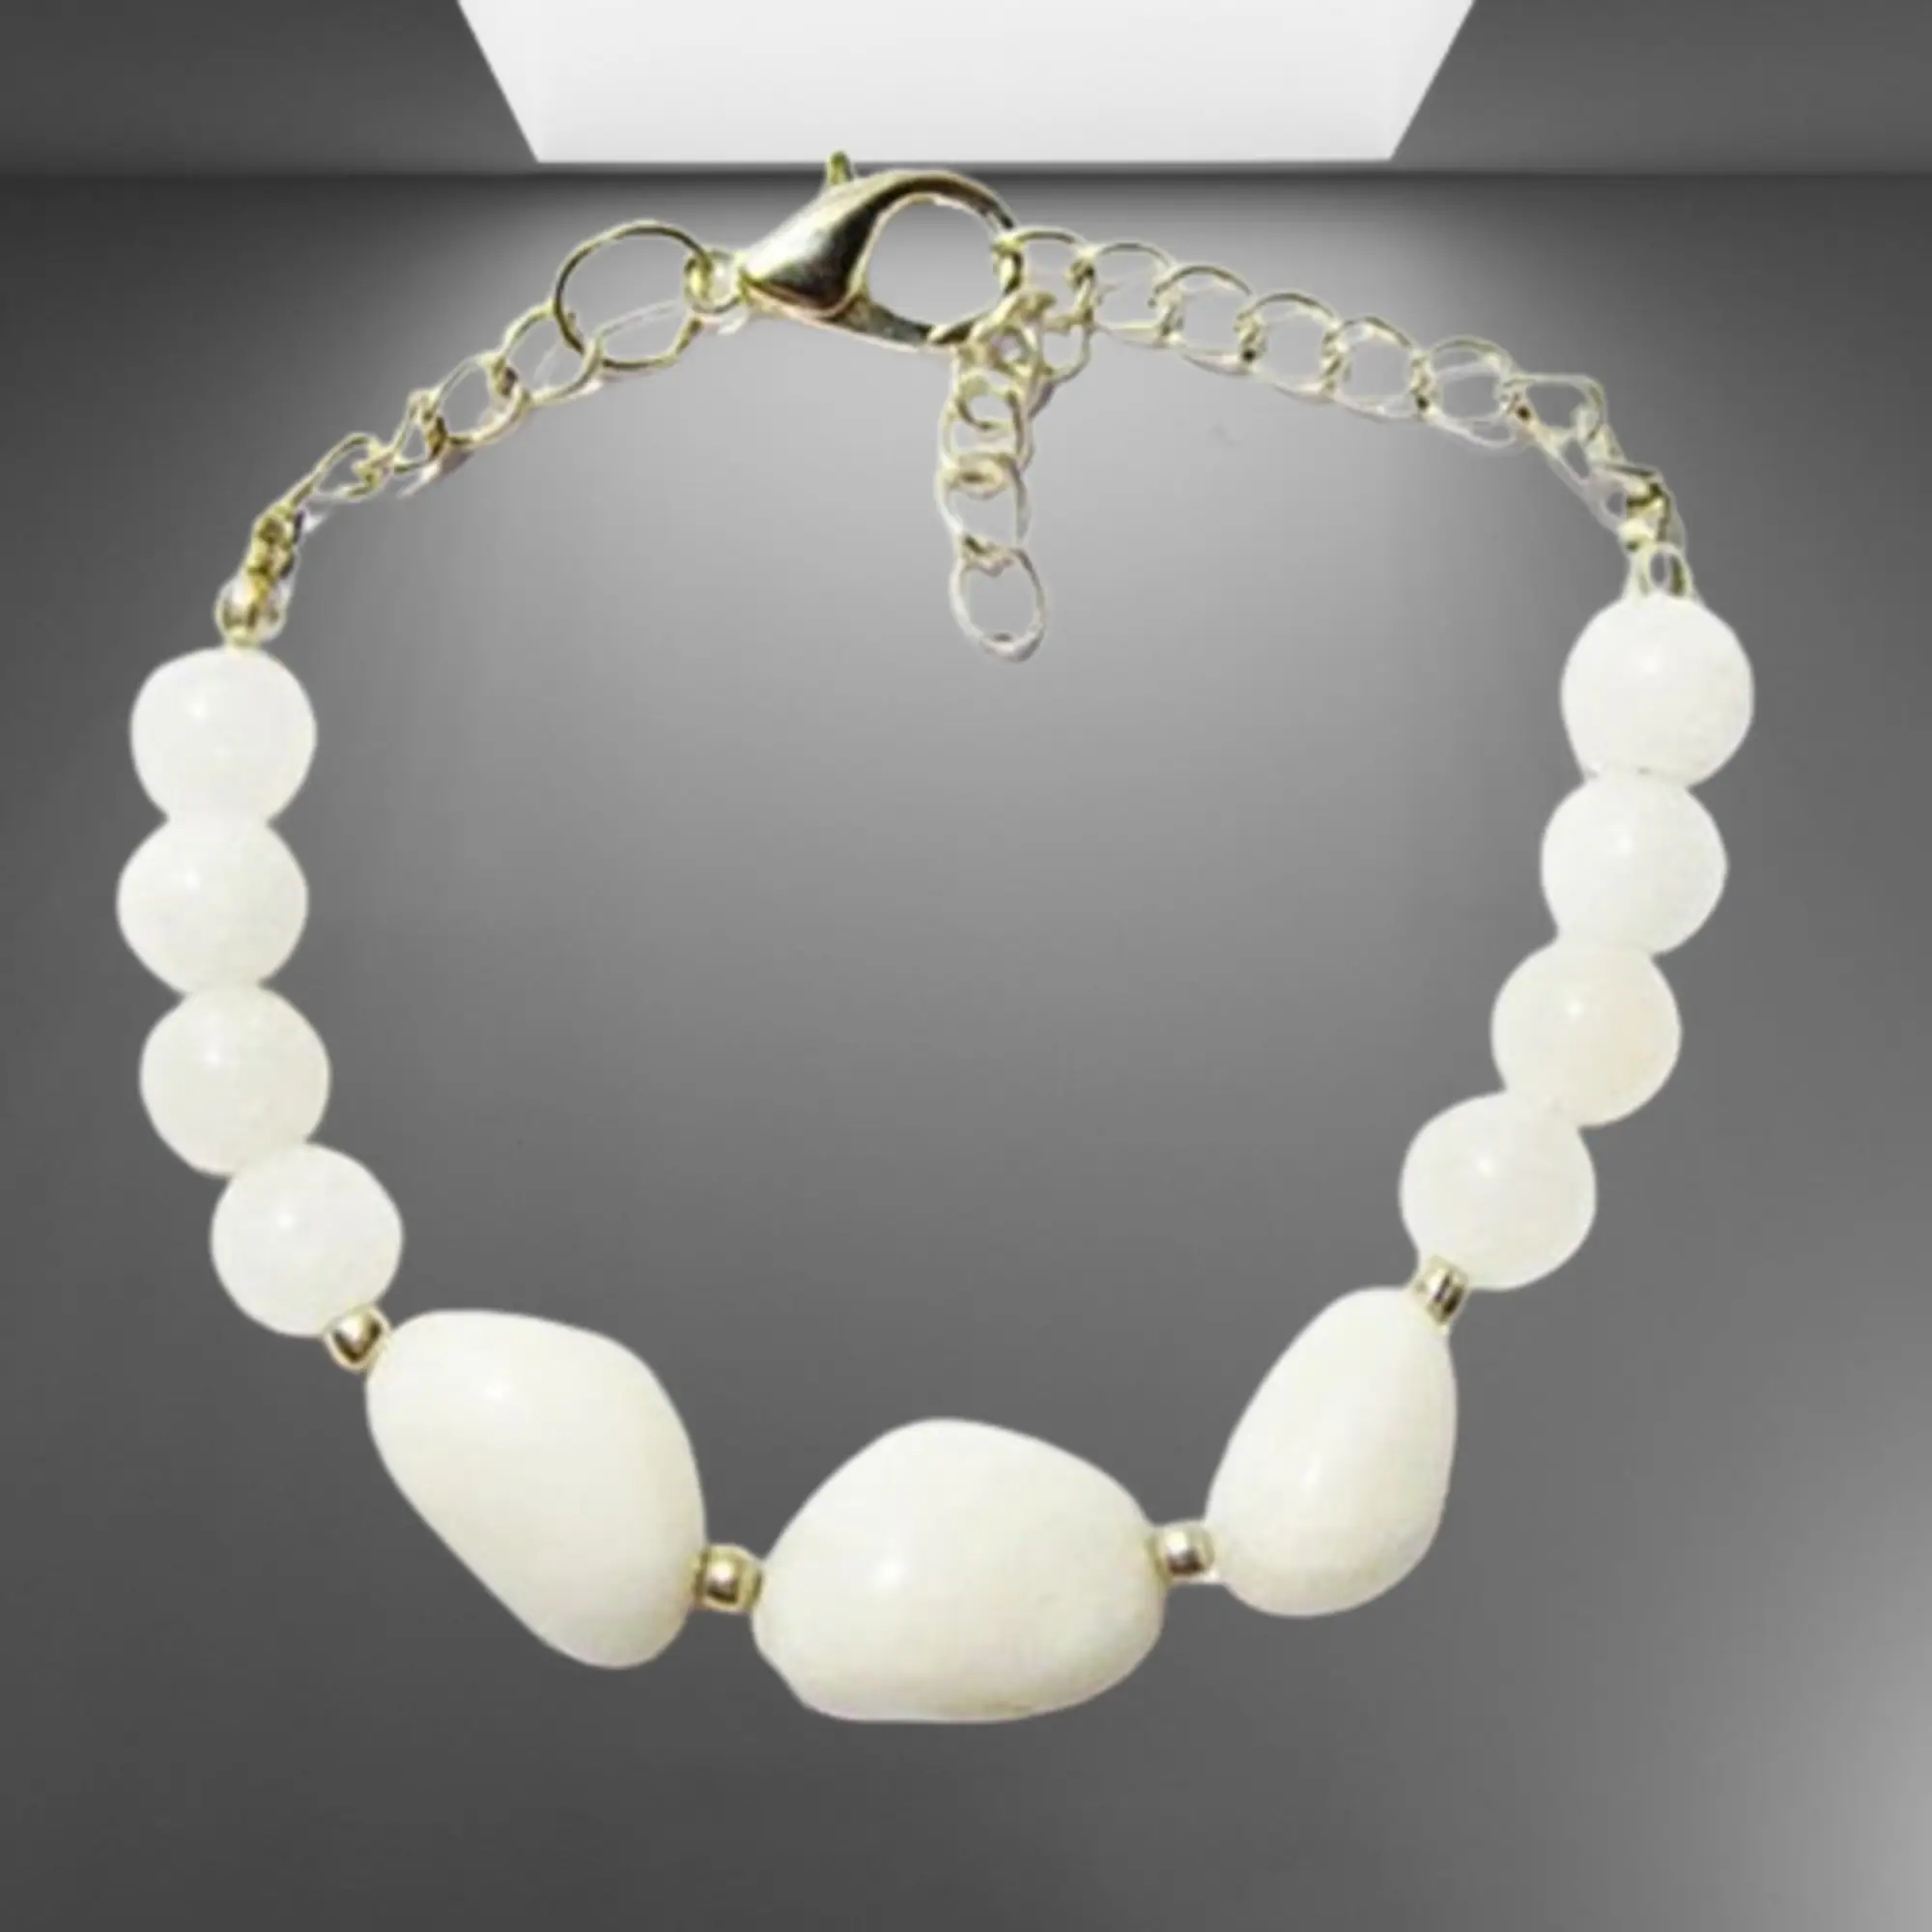
Jaya Vision Jewelry
Type: Bracelets
Brand: JAYA VISION ENTERPRISES
Price: Rs. 590
 White Agate Bracelet for Crown Chakra.White Agate Tumble and White Agate Beads with Silver Polish Copper metal beads & Chain .White Agate makes you naturally optimistic, brings positive qualities to you that you want to see in others.Helps in vision and energy levels.